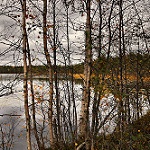
Scene: Outdoor